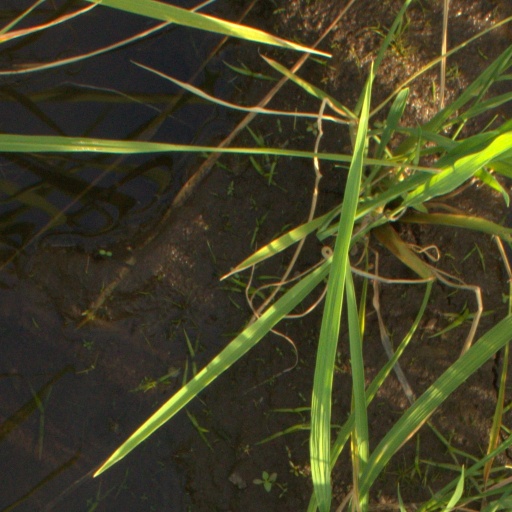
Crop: rice